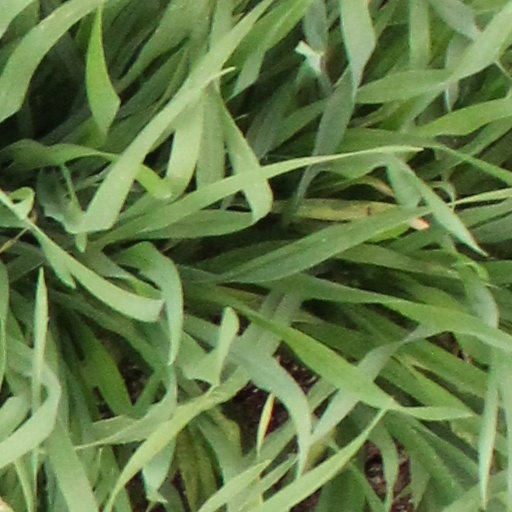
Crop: wheat